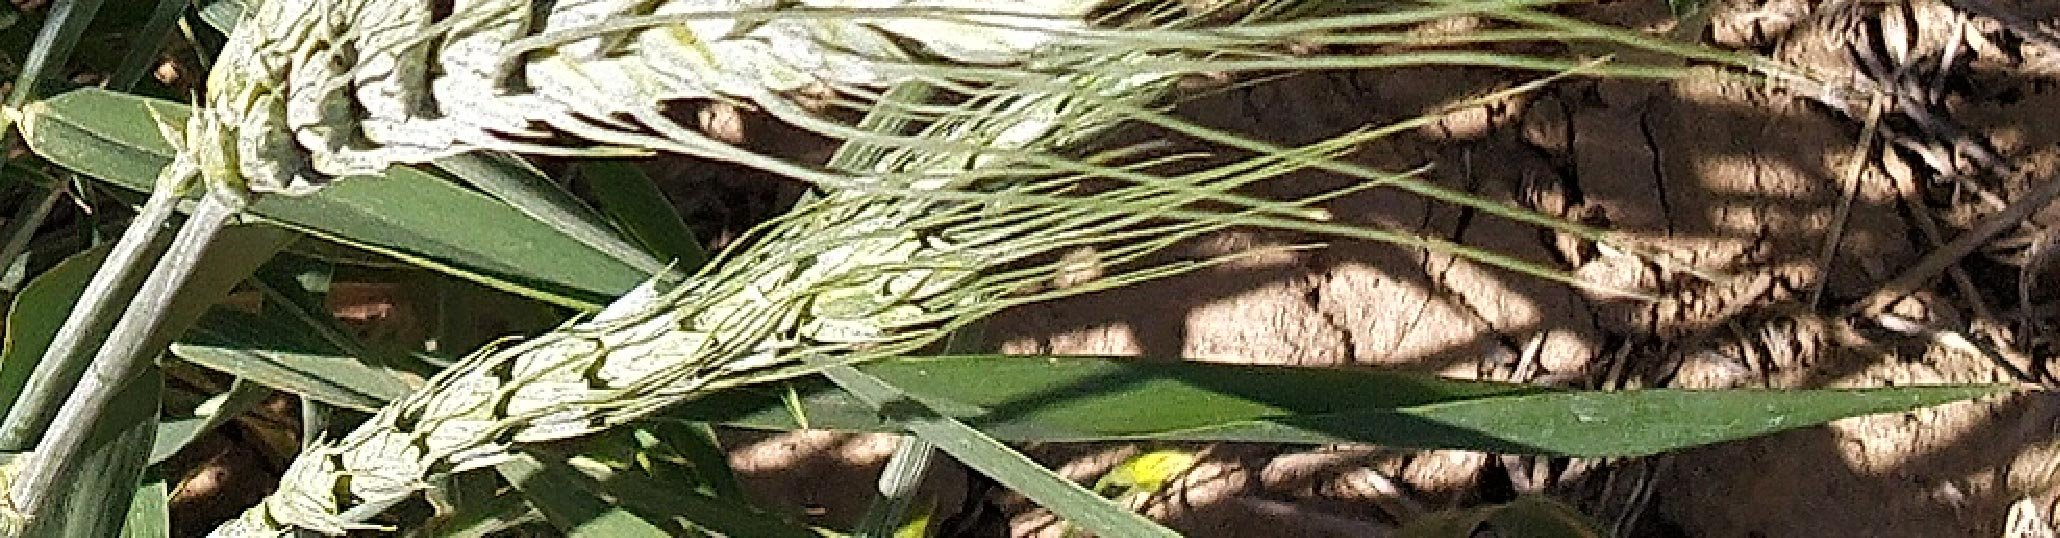
Label: Wheat___Healthy